List of United States tornadoes in December 2021

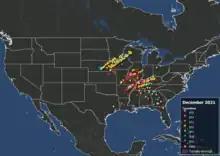
Tornado warnings and confirmations in December 2021

This page documents all tornadoes confirmed by various weather forecast offices of the National Weather Service in the United States in December 2021. In December, tornadoes are most likely in the southern states due to their proximity to the unstable airmass and warm waters of the Gulf of Mexico, with only occasional incursions farther north. The average number of tornadoes in December is 28.